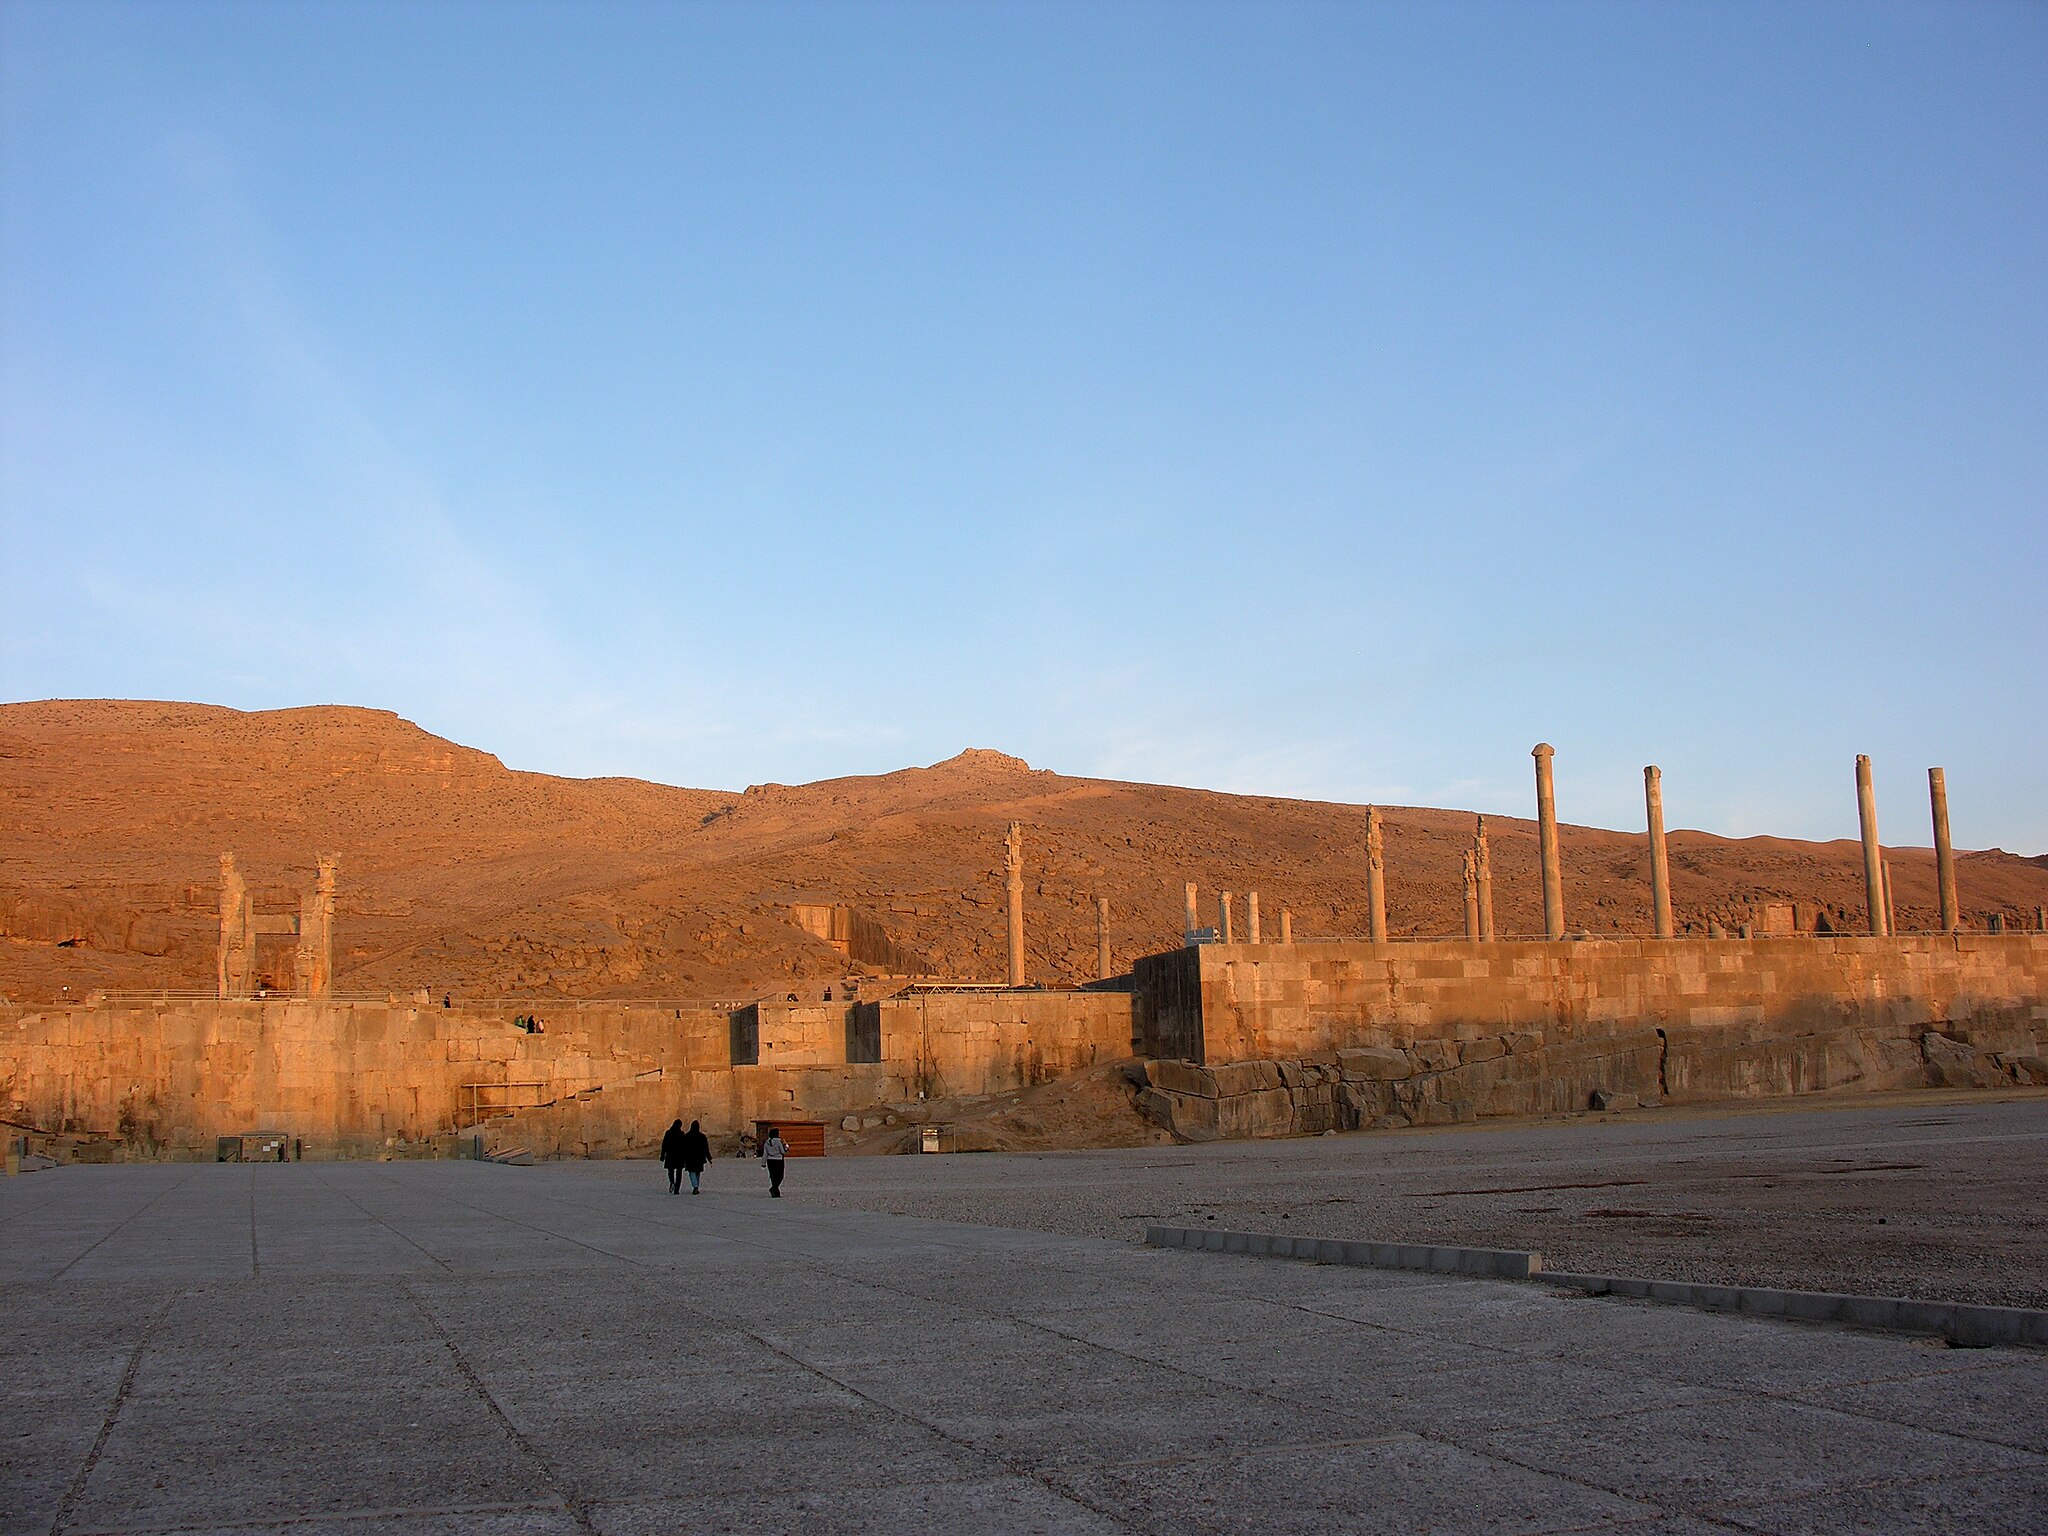
Title: Persepolis 24.11.2009 13-15-18
Description: Iran , Square in front of Persepolis
Date: 2009-11-24
Categories: Taken with Nikon Coolpix 8800, Files with coordinates missing SDC location of creation, 2009 in Persepolis, Iran photographs taken on 2009-11-24, Files by User:simisa, Remote views of Gate of All Nations, Terrace Stairway of Persepolis